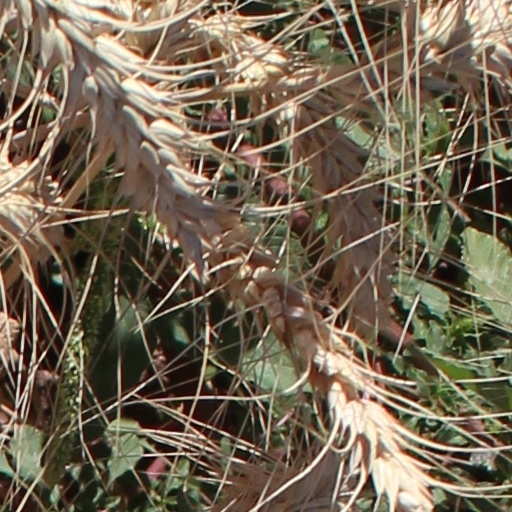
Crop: wheat